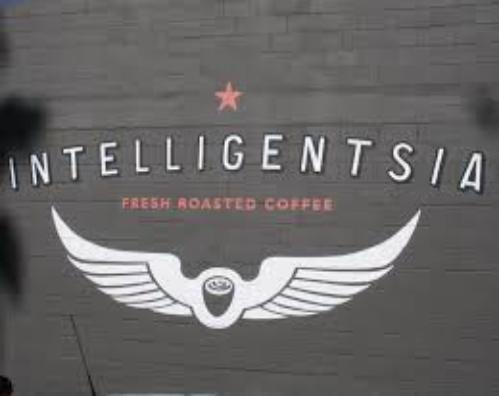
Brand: Intelligentsia Coffee & Tea
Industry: Food